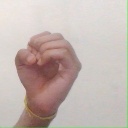
अक्षर: ऊ